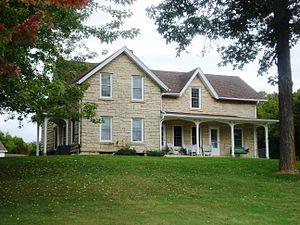
Le district historique de Stone City est un secteur historique situé aux États-Unis à Stone City dans le comté de Jones. Il est inscrit au Registre national des lieux historiques en tant que district historique en novembre 2008. Les édifices de Stone City inscrits sont tous bâtis en pierre calcaire d'Anamosa que l'on trouve dans les carrières de Stone City et des environs. Ils datent de 1870 à 1913.